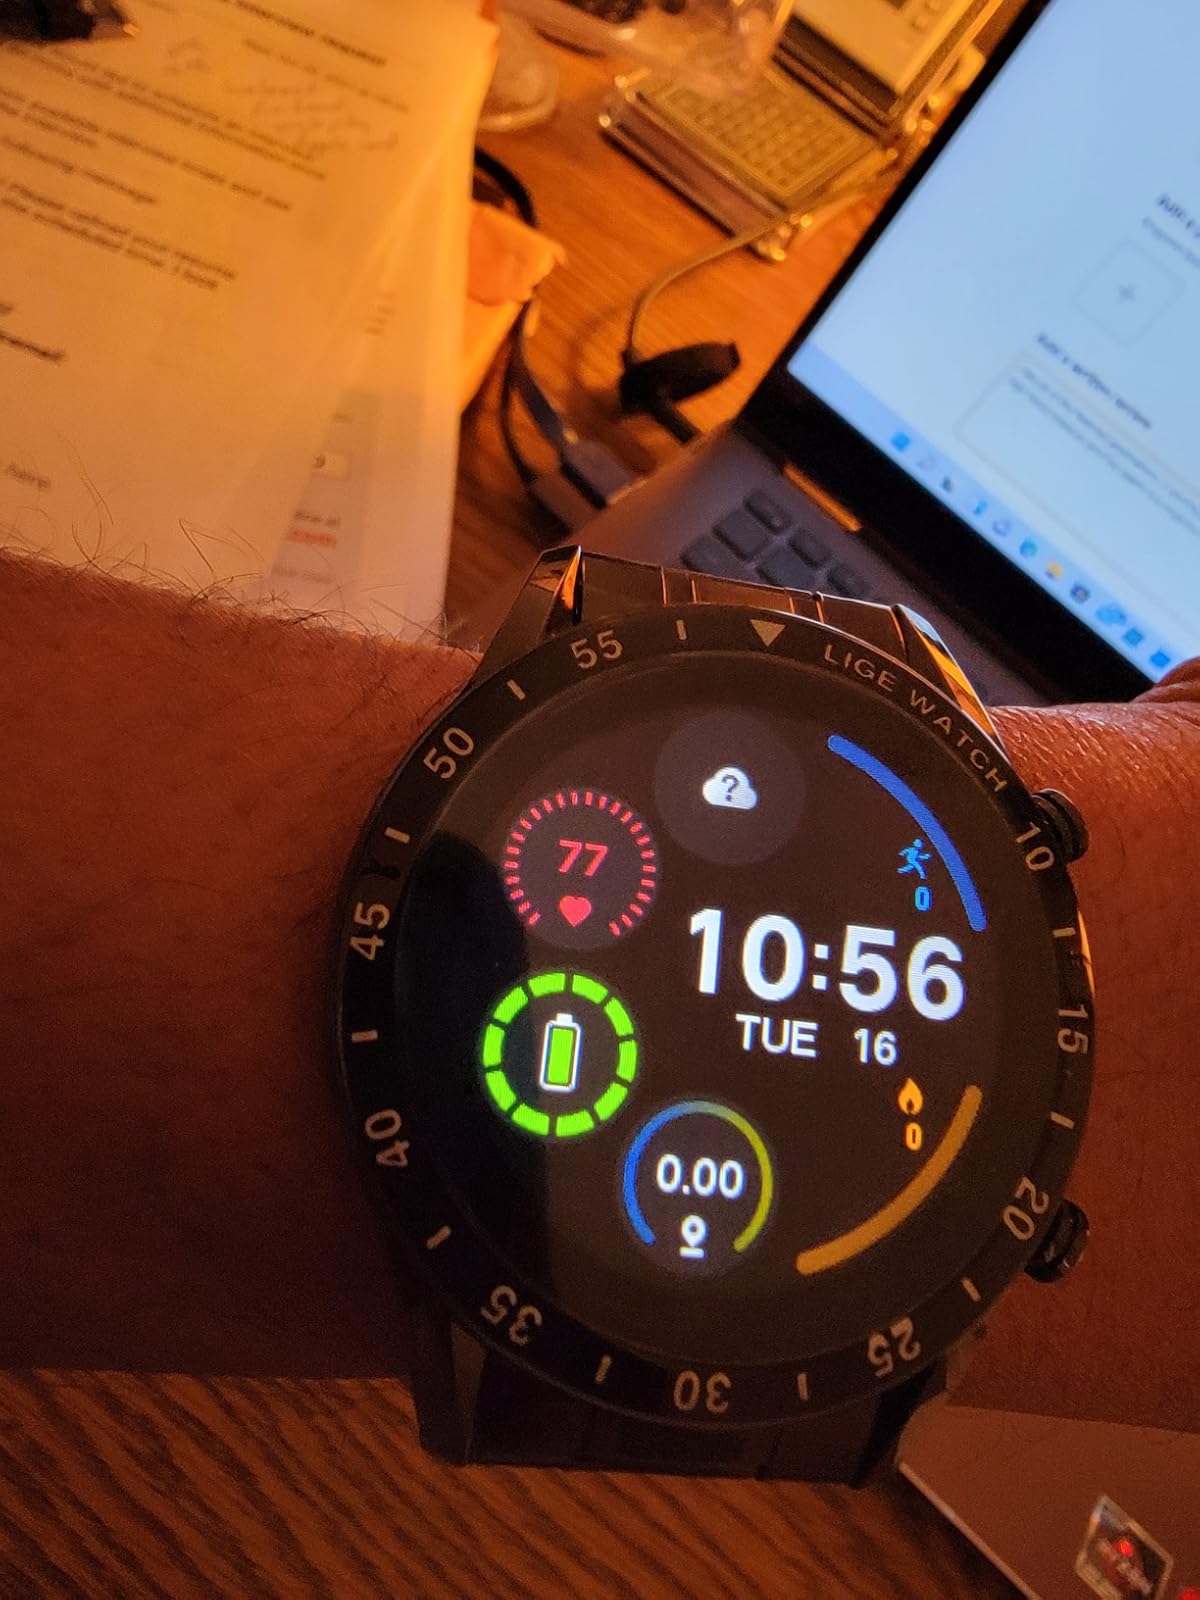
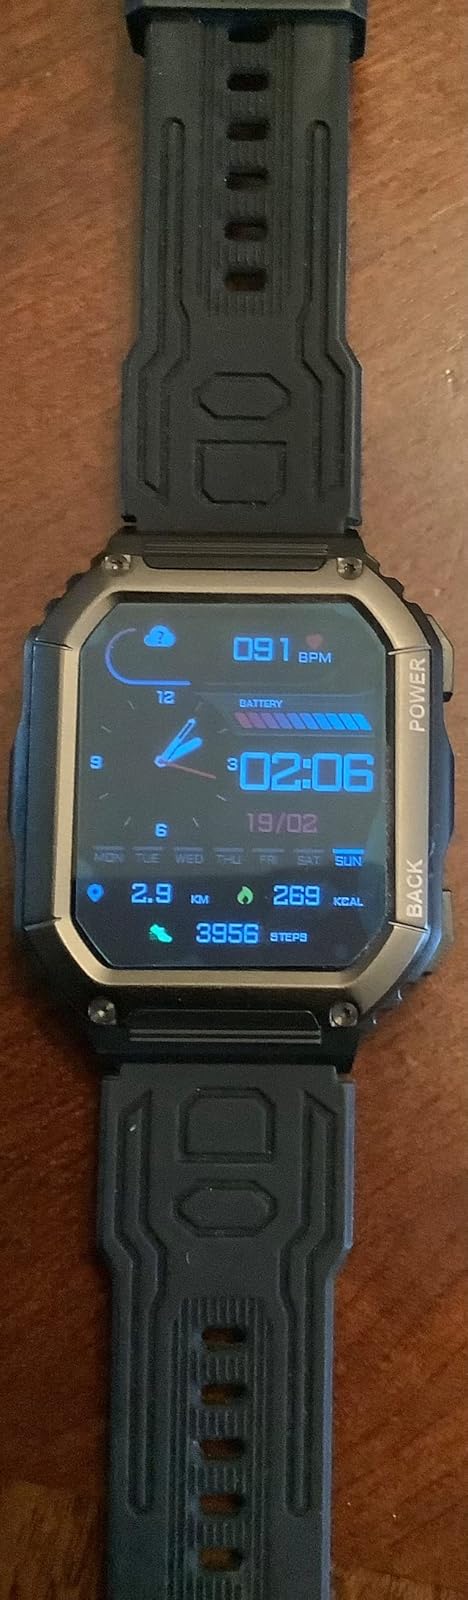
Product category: smartwatch
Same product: no